Ladderane

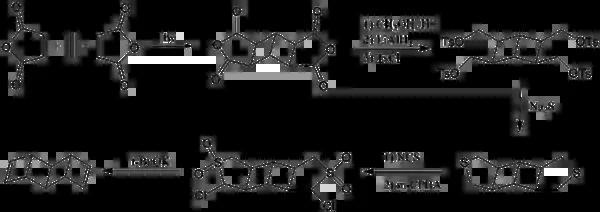
Synthetic pathway to a [4]-ladderane

A different synthetic approach developed by Martin and coworkers has allowed for the synthesis of [4]-ladderanes. The initial step involves the formation of a [2]-ladderane from the addition of two equivalents of maleic anhydride with acetylene. The remaining two rings are formed from the Ramberg–Bäcklund ring contraction.